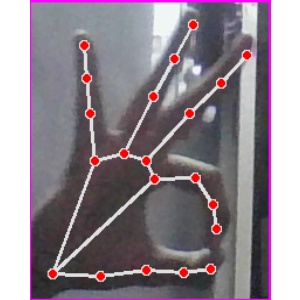
अक्षर: ण